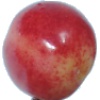
Label: Cherry Rainier 1